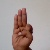
The image shows a hand gesture representing the letter 'F' in Indian Sign Language.